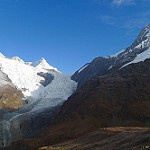
Label: glacier